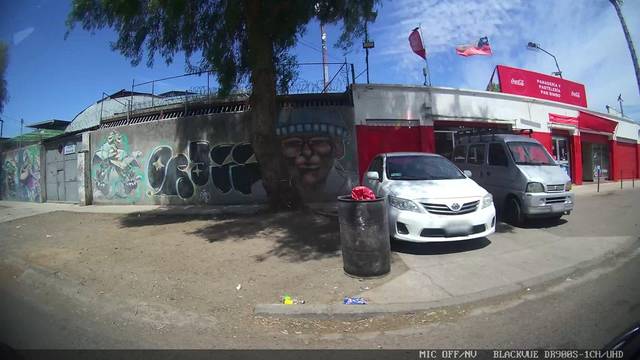
Region: Chile
Coordinates: -33.515, -70.687